Carthage Circus Mosaic

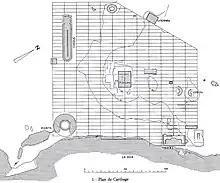
Plan of Roman Carthage, with the discovery area on the right, between the Antonine baths and the two entertainment buildings, the theater and the odeon.

According to Jean-Claude Golvin and Fabricia Fauquet, the work dates "at the earliest" from the 1st century; according to Hédi Slim, from the late 1st or early 2nd century; and according to Aïcha Ben Abed, from the 2nd century. Representations of entertainment buildings in the mosaics of provincial cities were undoubtedly inspired by nearby buildings. According to Mohamed Yacoub, the mosaics were the work of local artists.